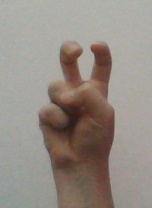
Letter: toot